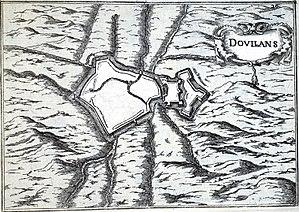
par un dessin de Tassin.
La citadelle de Doullens, située à Doullens est l'un des plus beaux ensembles d'architecture militaire de l'époque moderne du Nord de la France, antérieure à l’œuvre de Vauban.